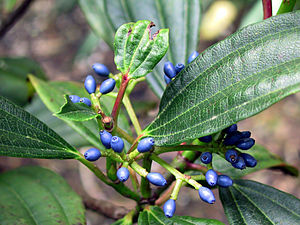
Dværgsnebolle
Dværgsnebolle (Viburnum davidii)